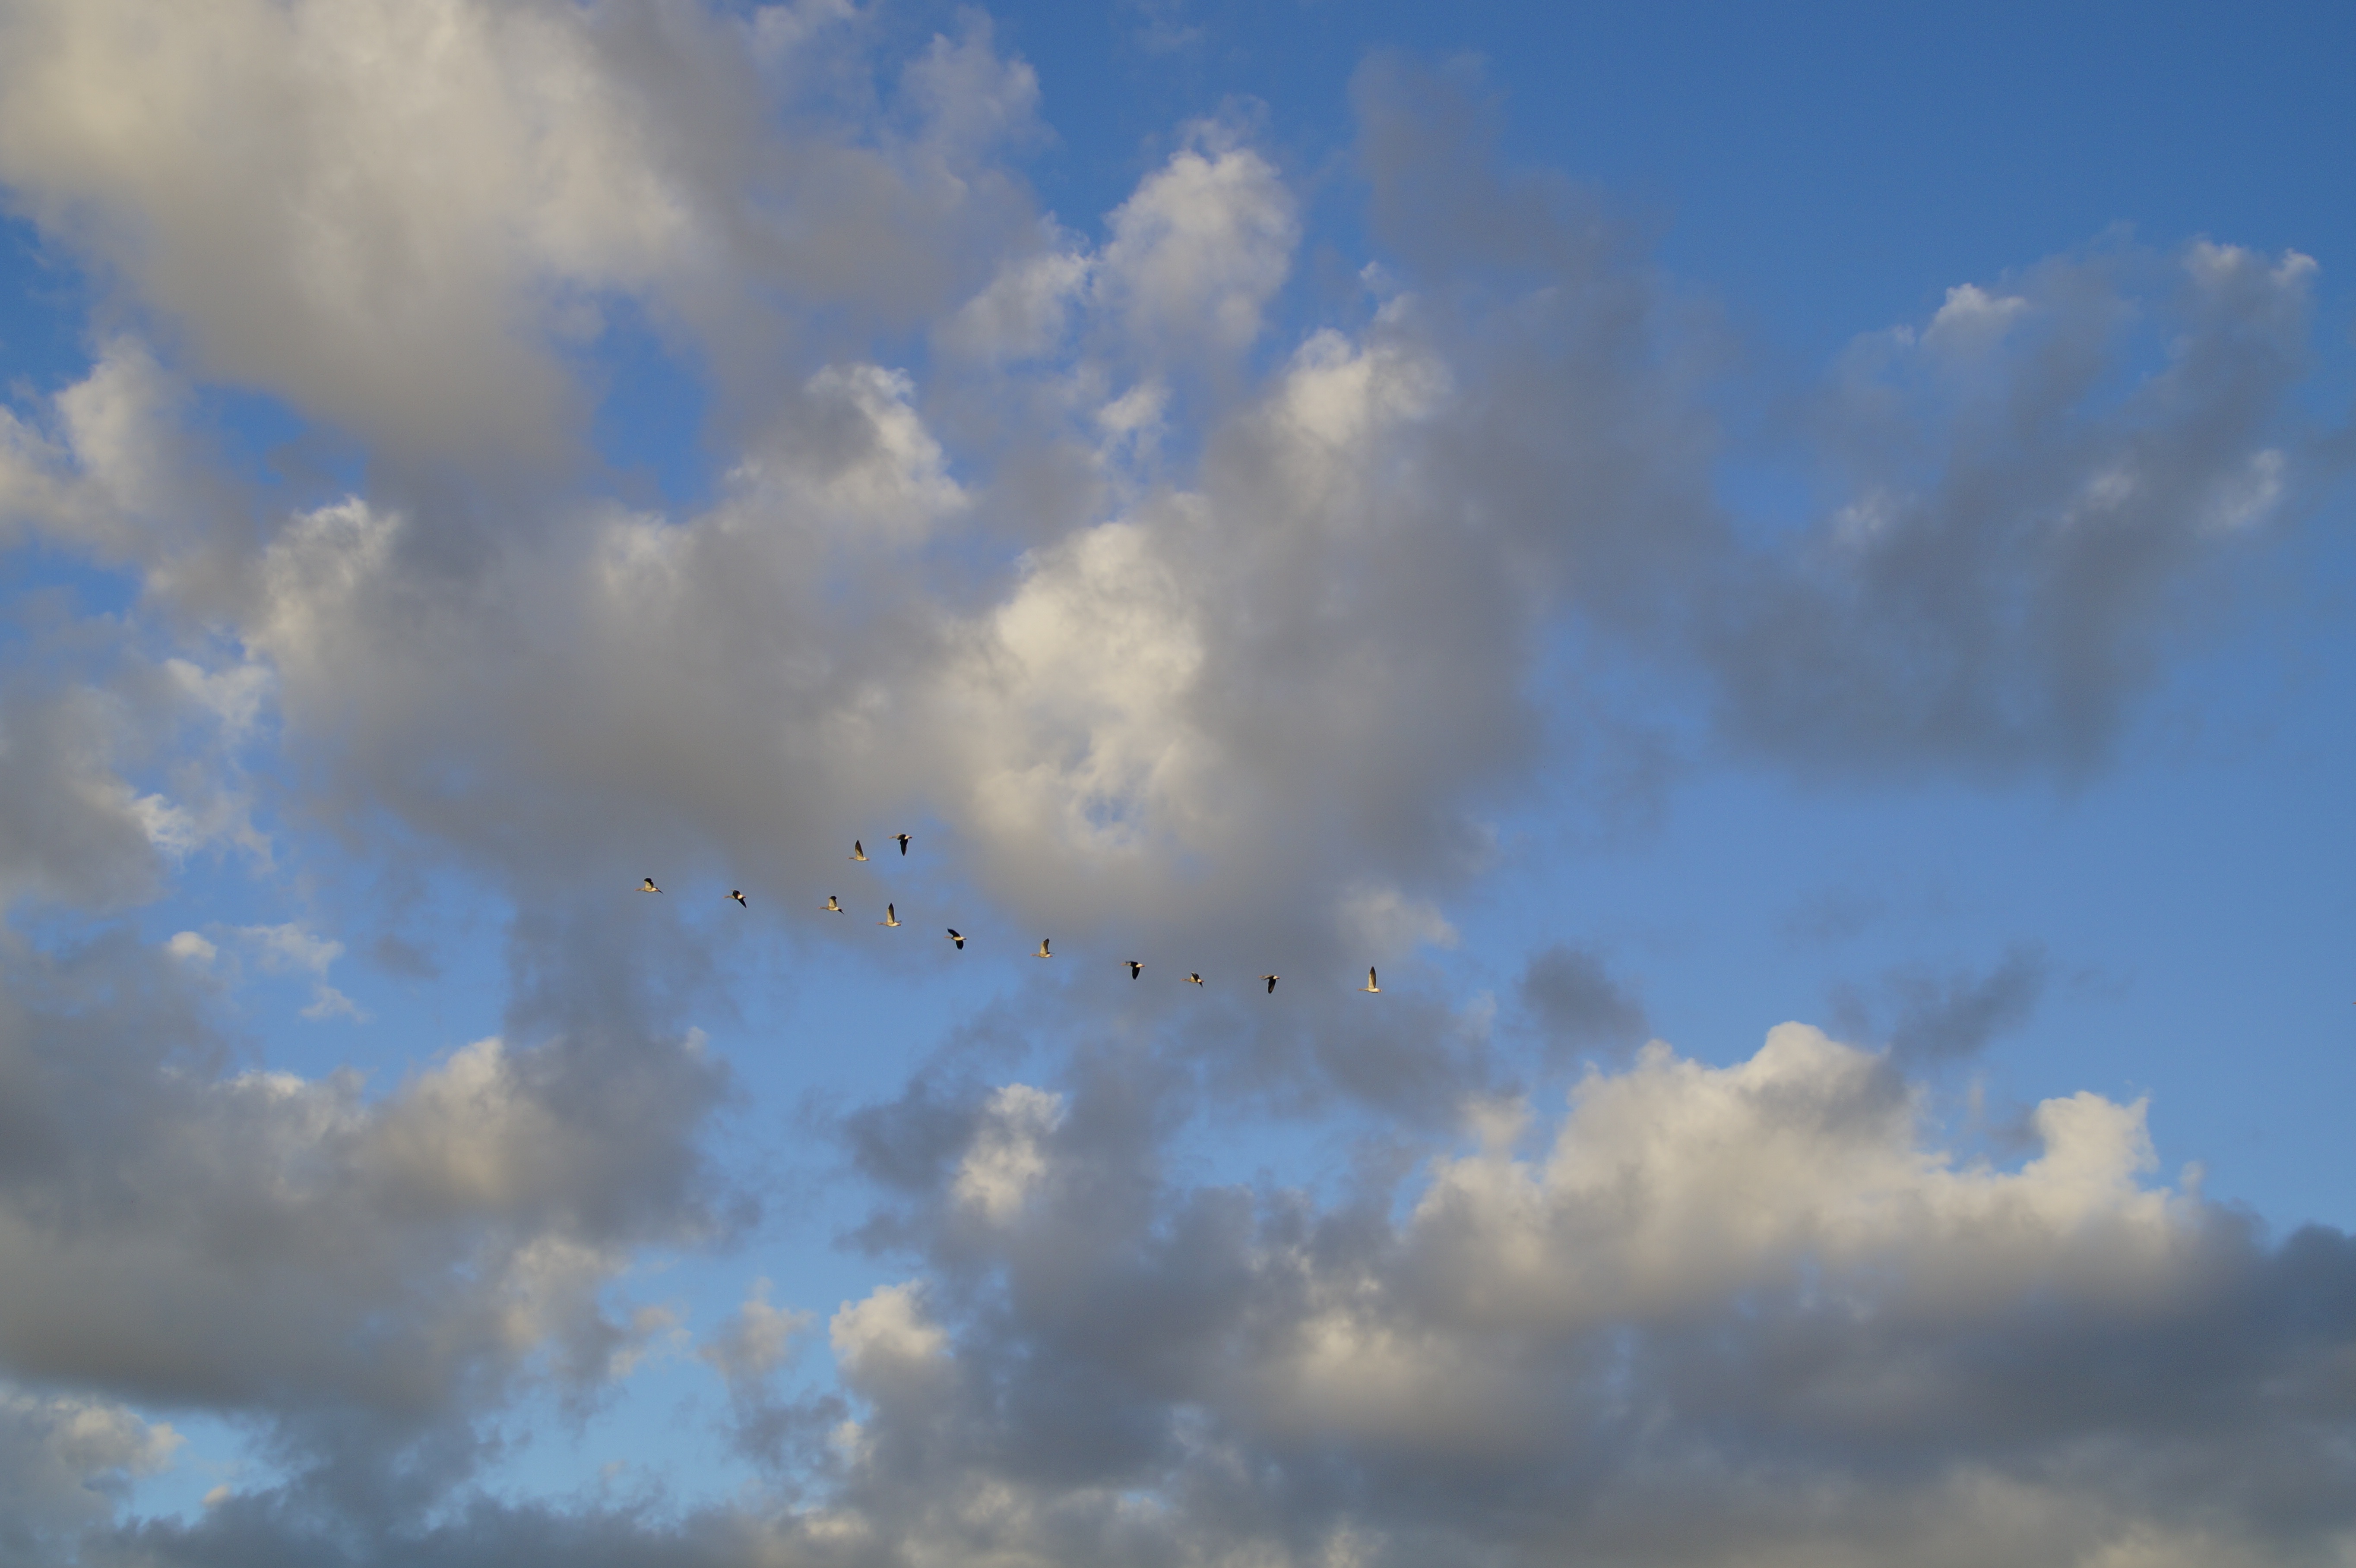
cloud, sky, sunlight, atmosphere, daytime, cumulus, clouds, geese, migratory birds, meteorological phenomenon, bird flight, atmosphere of earth